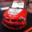
Label: automobile